Rock castle

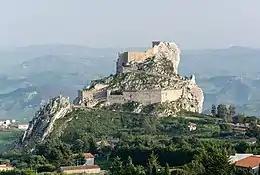
Musomeli Burg Chiramonte.jpg

A rock castle is a type of medieval castle that directly incorporates natural rock outcrops into its defences to such an extent that the rock formations define the structure of the castle. Topographically, rock castles are classified as hill castles.